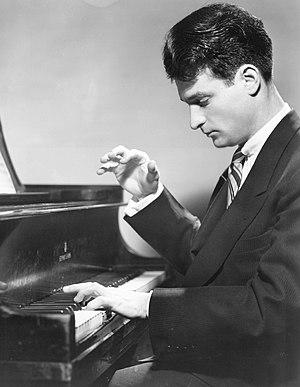
William Kapell est un pianiste américain.
9 janvier : Quatre pièces pour orchestre de Béla Bartók, créées à Budapest.
4 janvier : le Quatuor à cordes nᵒ 3 d'Ernest Bloch, créé par le Quatuor Griller à New York.